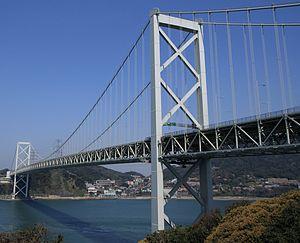
Le pont de Kanmonkyo est un pont suspendu qui franchit le détroit de Kanmon au Japon
Cet article a pour vocation de présenter une liste de ponts remarquables du Japon, tant par leurs caractéristiques dimensionnelles, que par leur intérêt architectural ou historique.
Cette liste des ponts suspendus ayant les plus longues travées recense les ponts suspendus présentant des portées supérieures à 600 m, classées par ordre décroissant de longueur. Cet indicateur de classement est le plus couramment utilisé pour hiérarchiser les ponts suspendus. Si un pont a une longueur de travée supérieure à un autre, ce n'est pas pour autant que sa longueur de rive à rive ou d'ancrage à ancrage est supérieure à celle de celui-ci. Néanmoins la longueur de la travée principale est souvent en corrélation avec la hauteur des pylônes et la complexité pour la conception et le calcul de l'ouvrage.